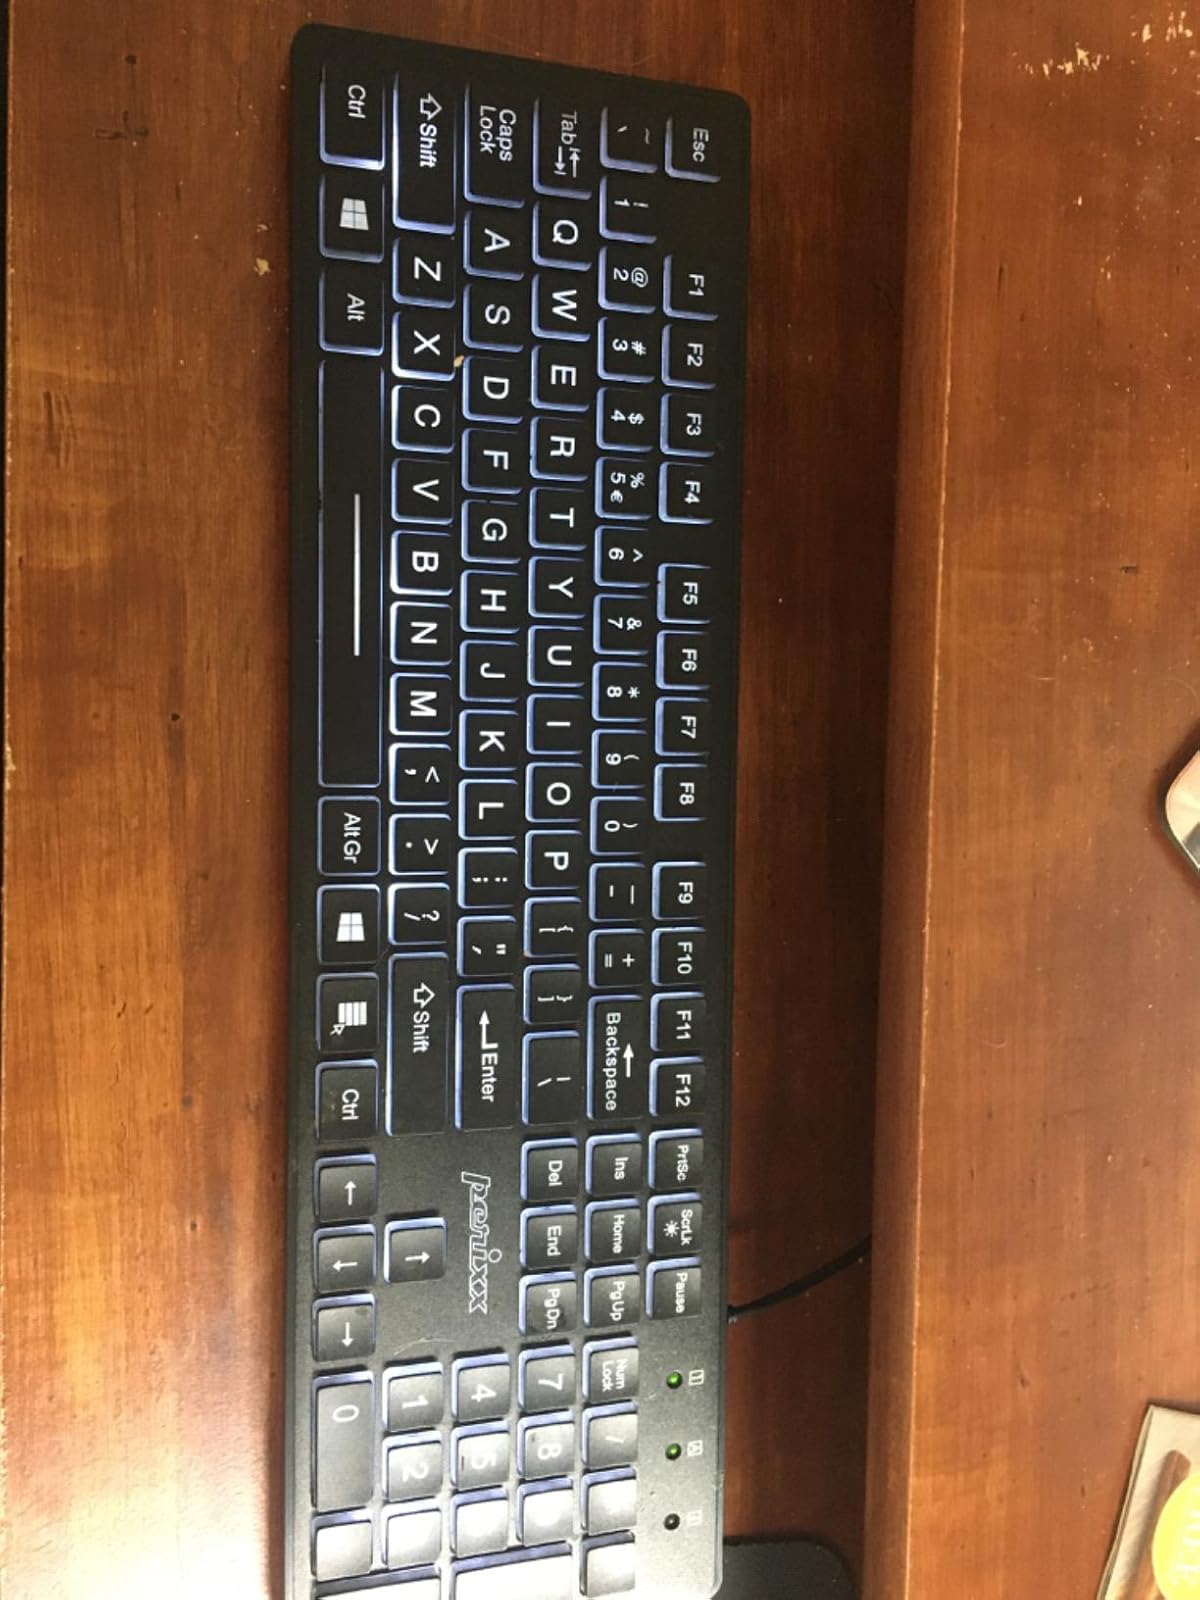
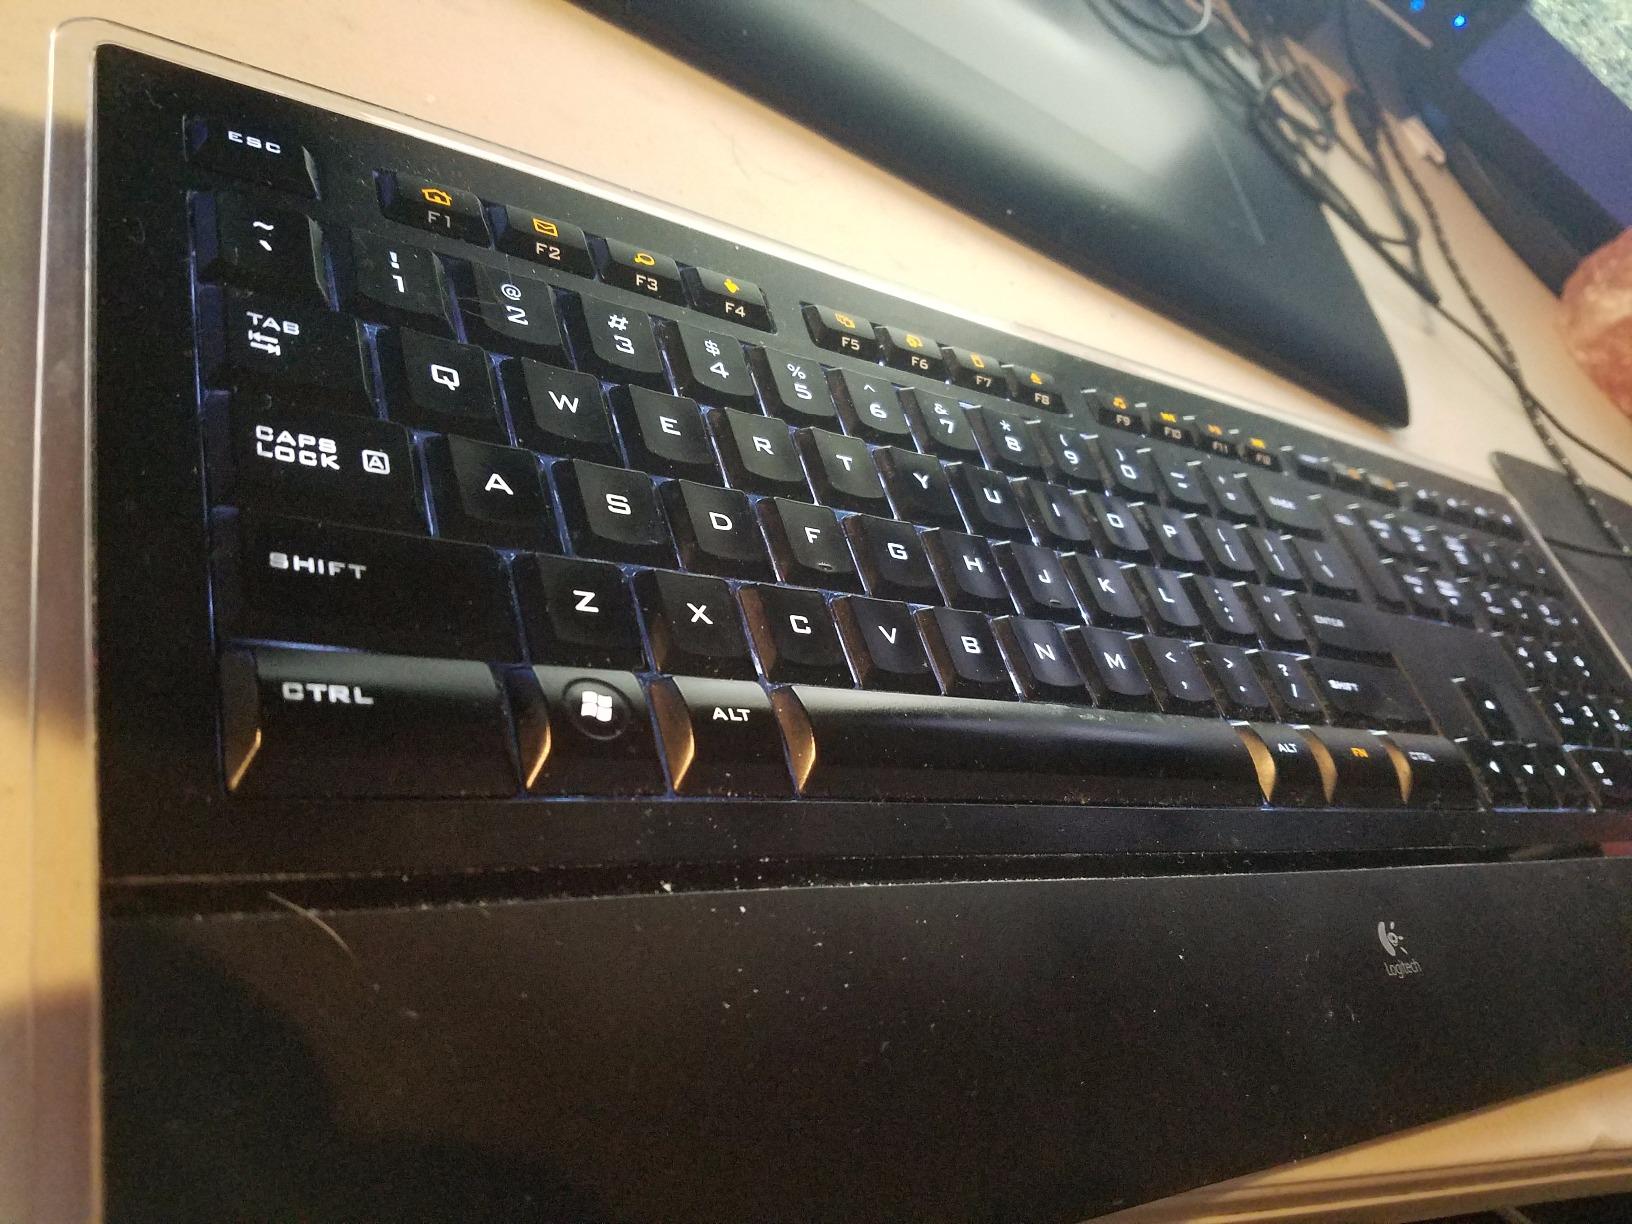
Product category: keyboard
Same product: no